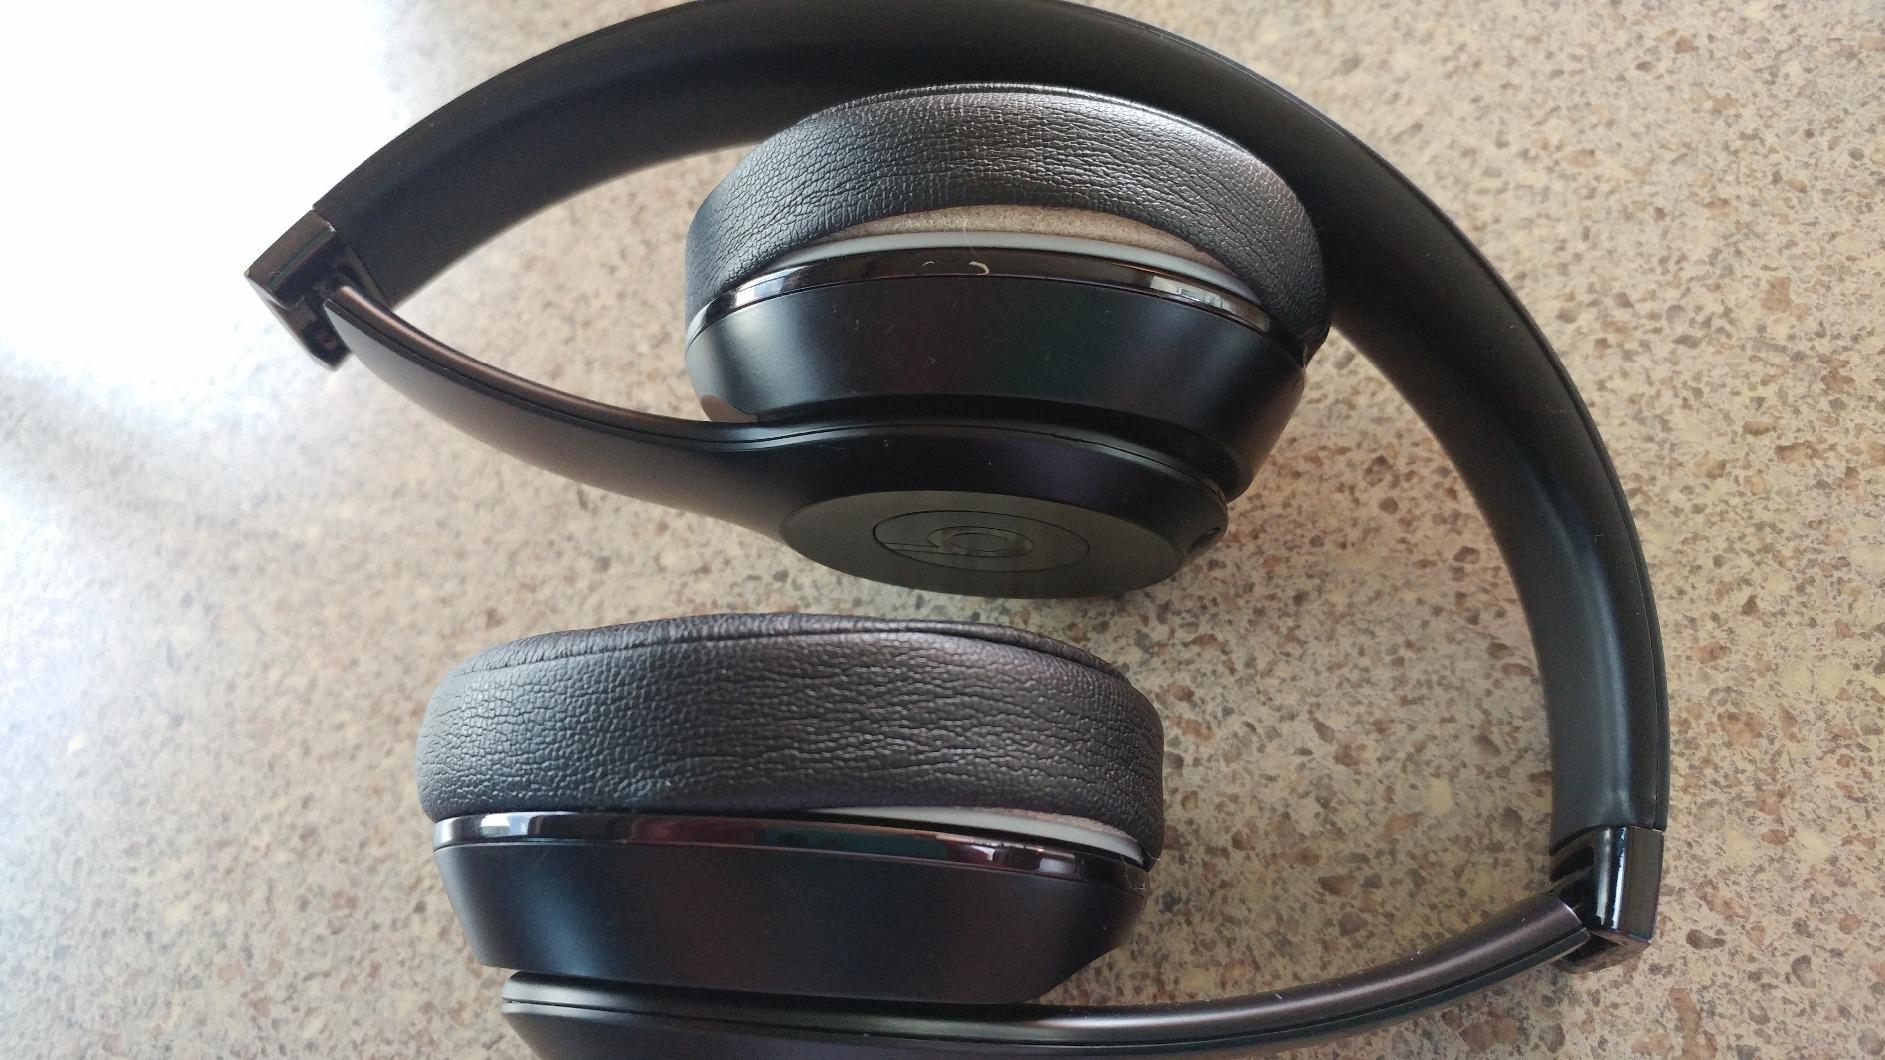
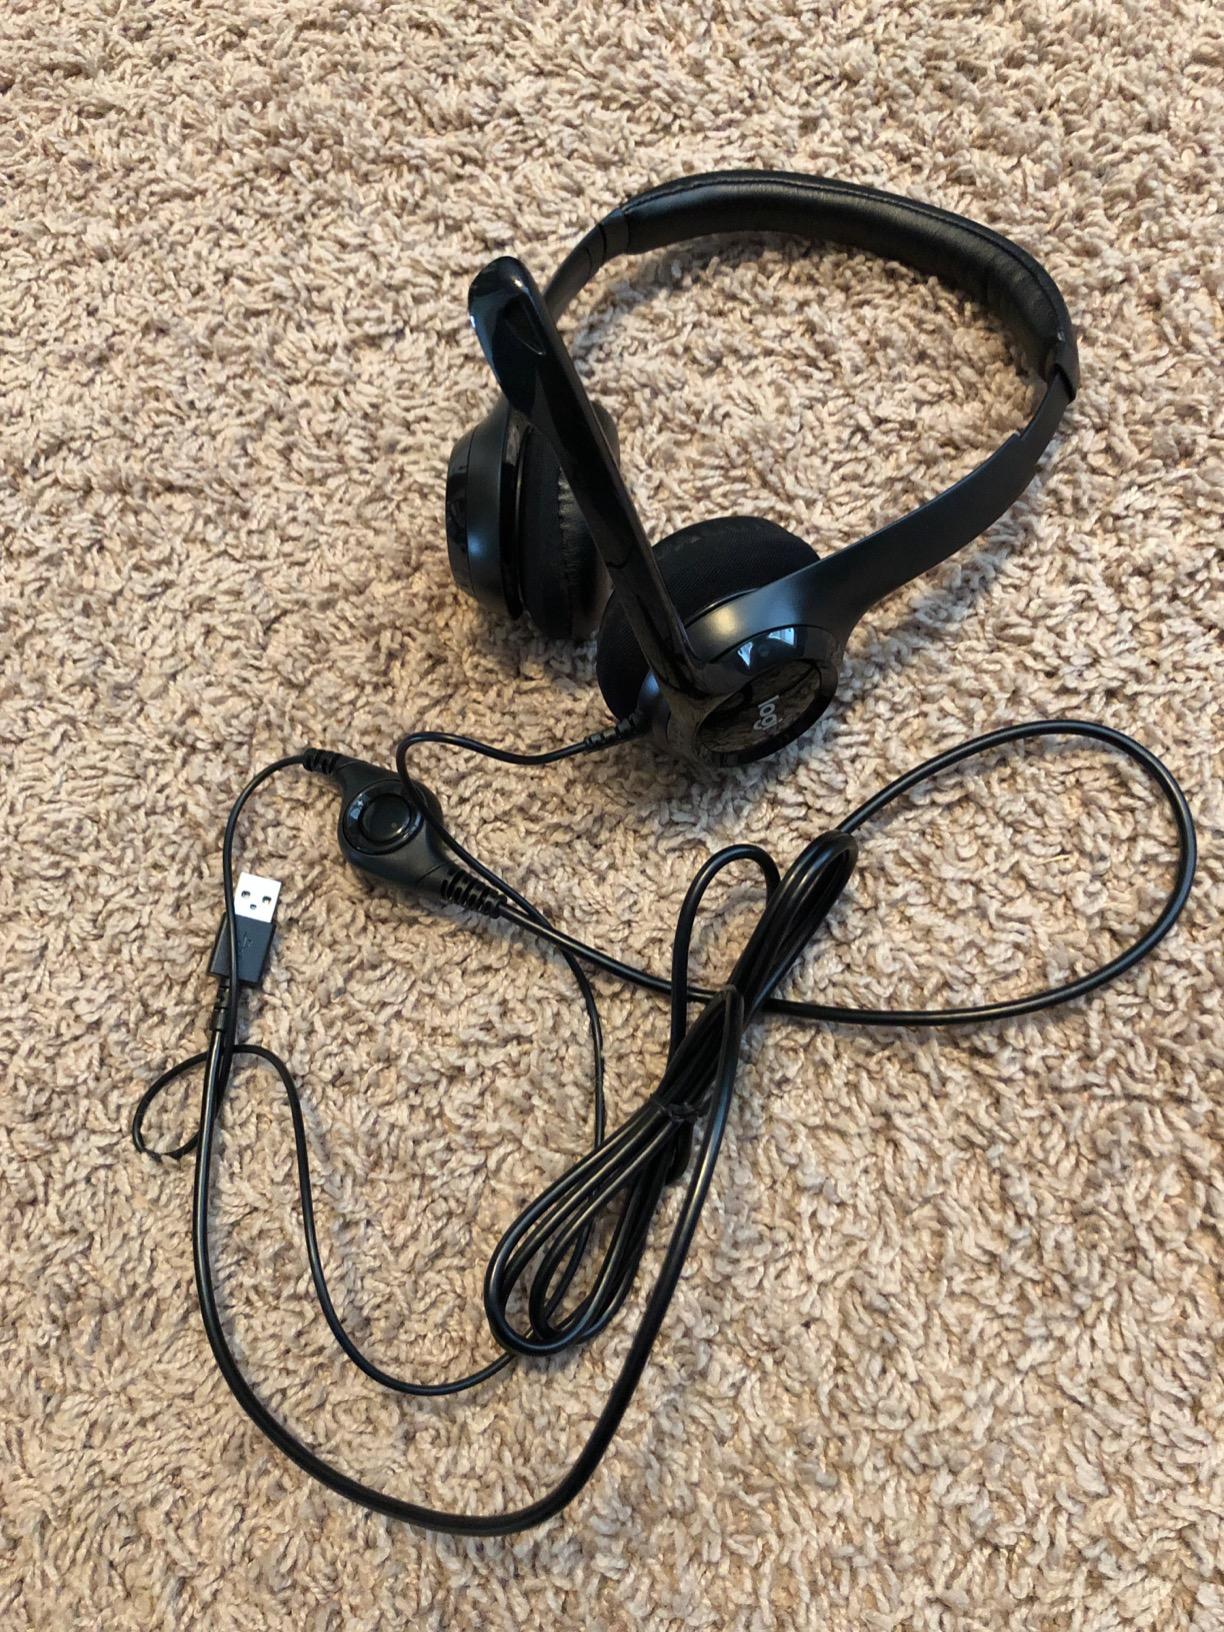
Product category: headphones
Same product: no